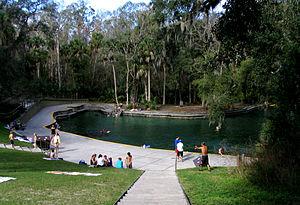
Cette liste de sources par débit a pour objectif de classer les sources dont le débit moyen est supérieur à 1 000 litres/seconde.